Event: Nepal Earthquake
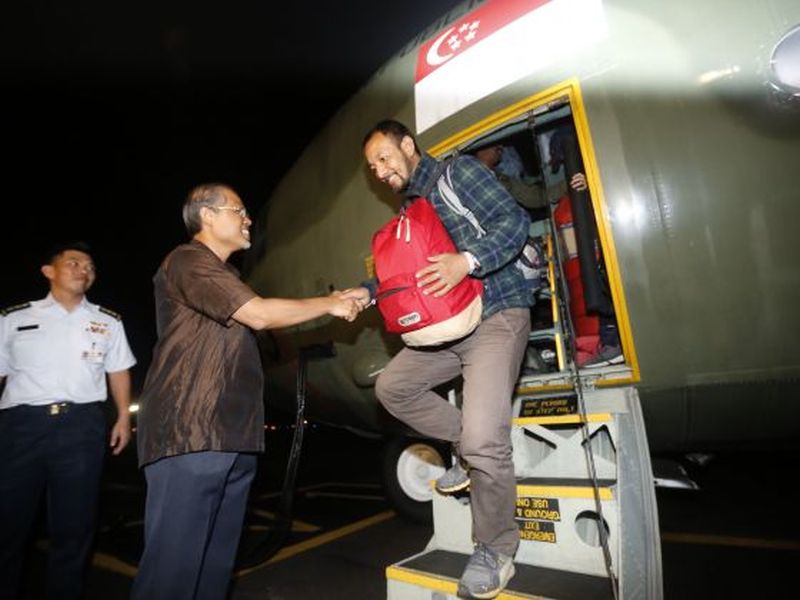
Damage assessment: no_damage